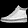
Label: Ankle boot